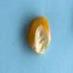
Maize quality: Good